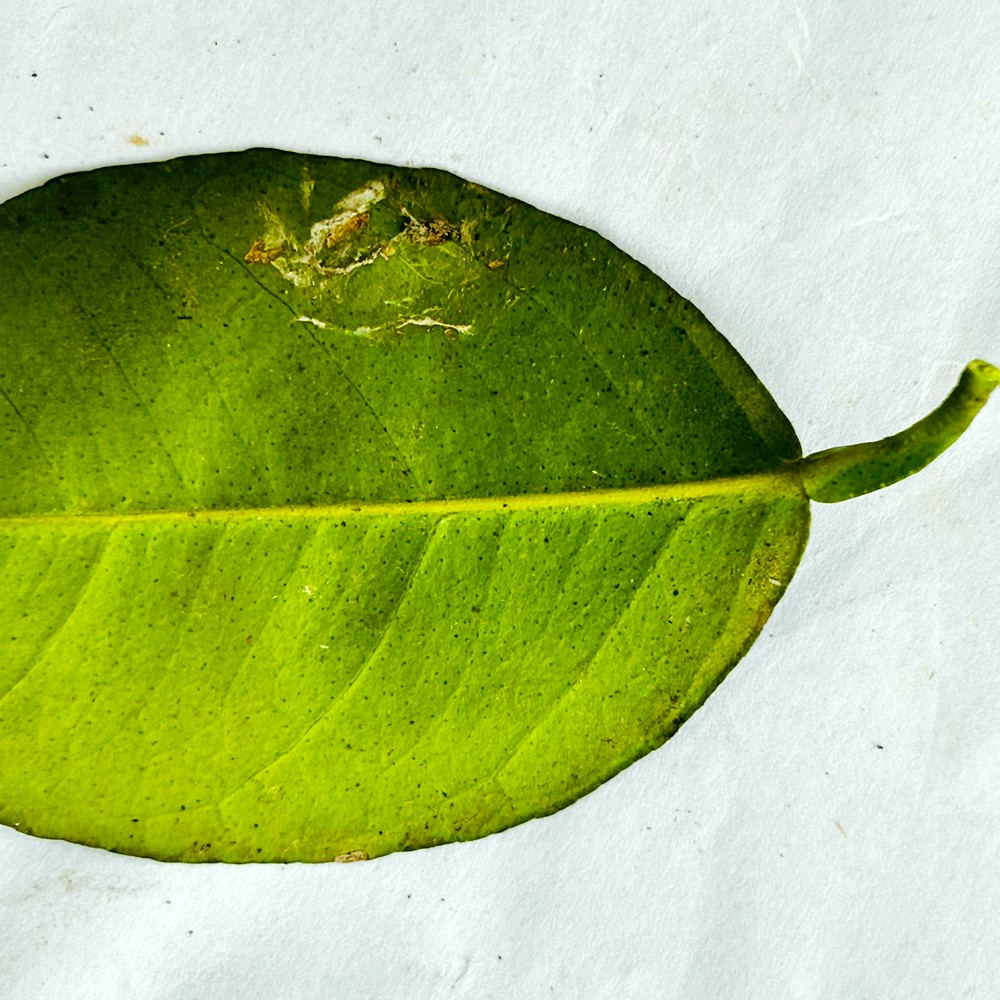
Label: Sooty Mould